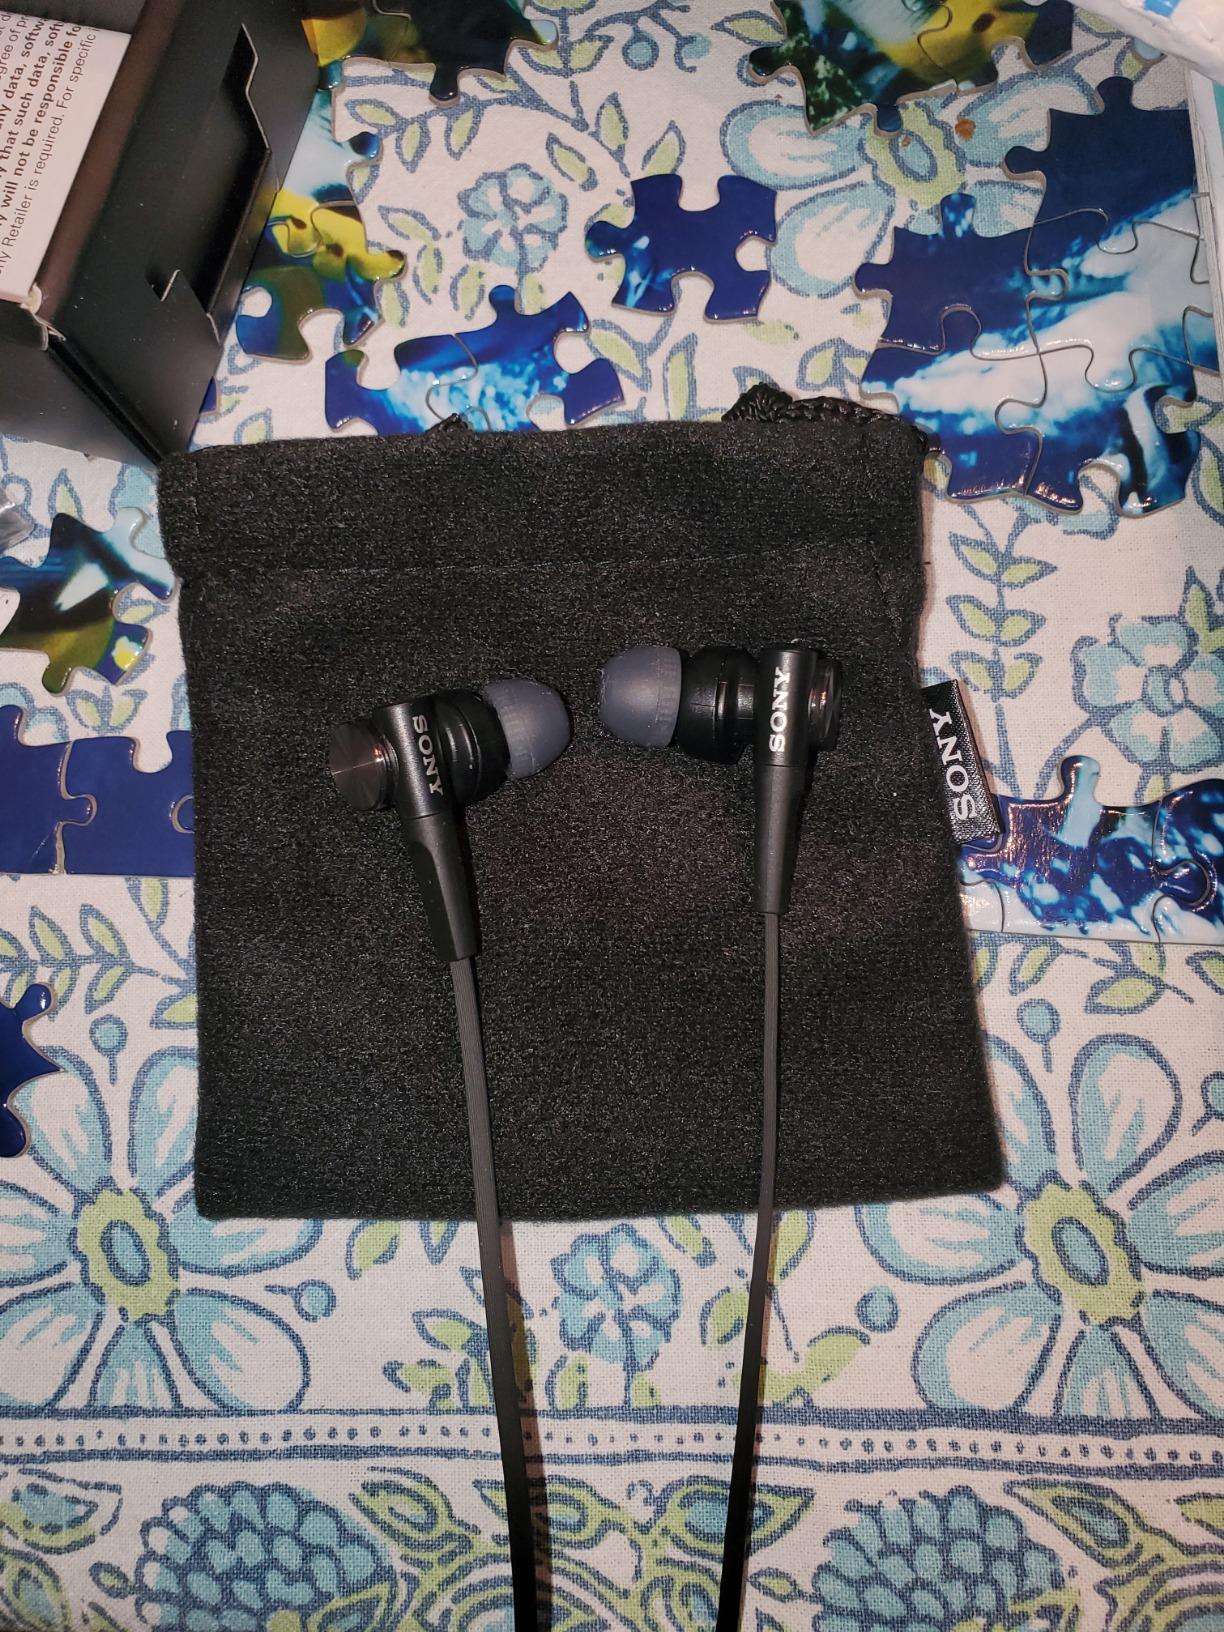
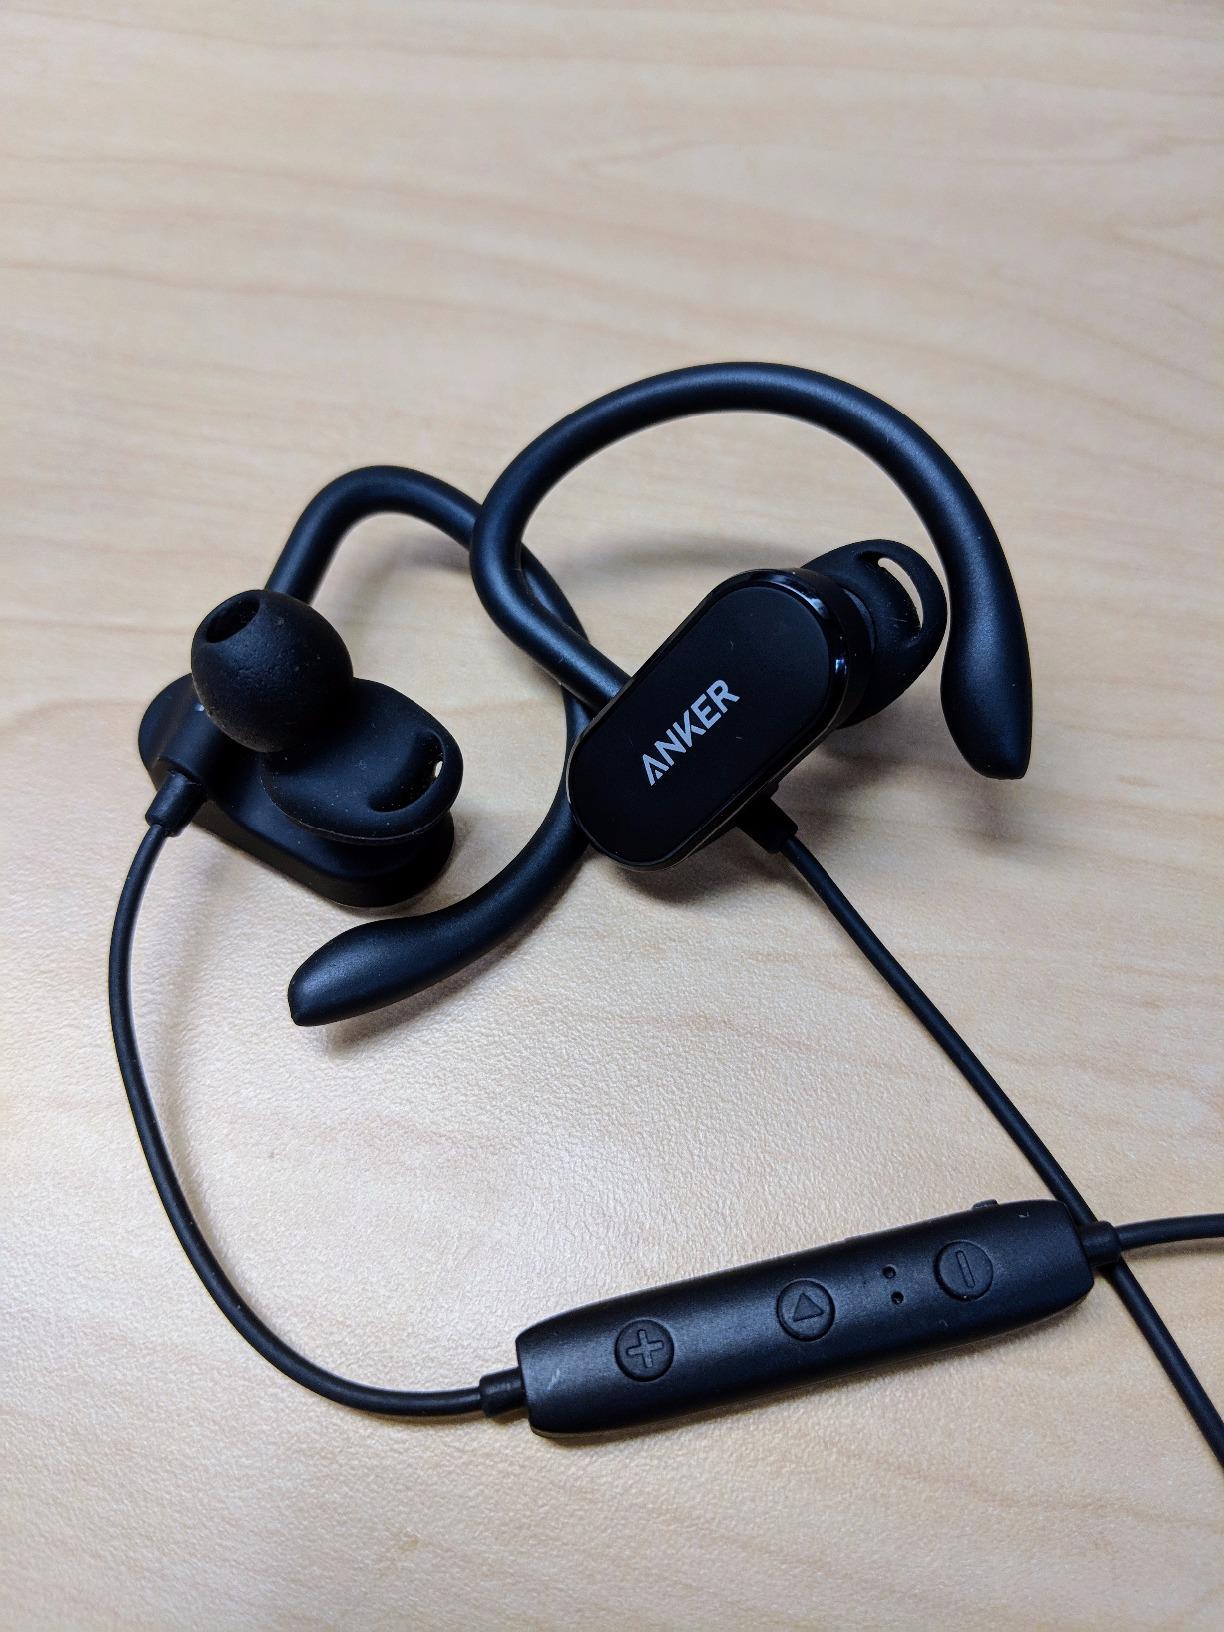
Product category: headphones
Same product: no